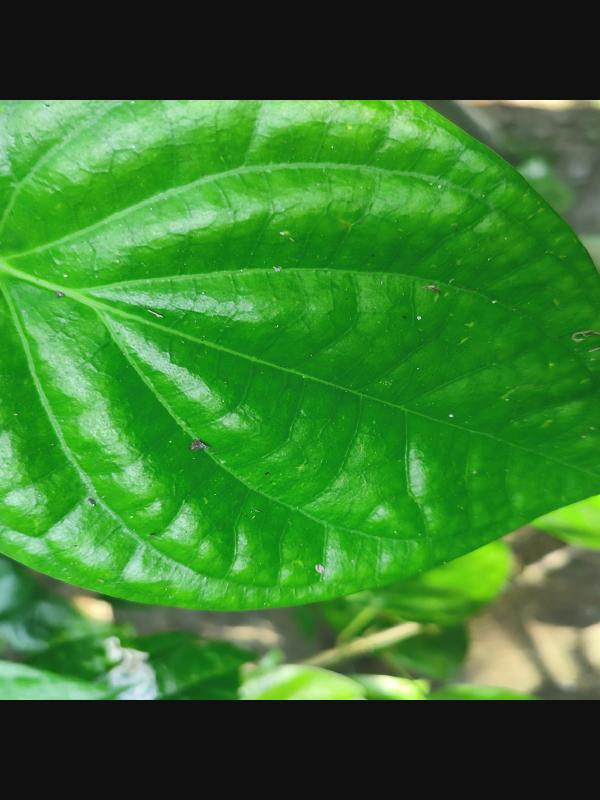
Label: Healthy_Leaf